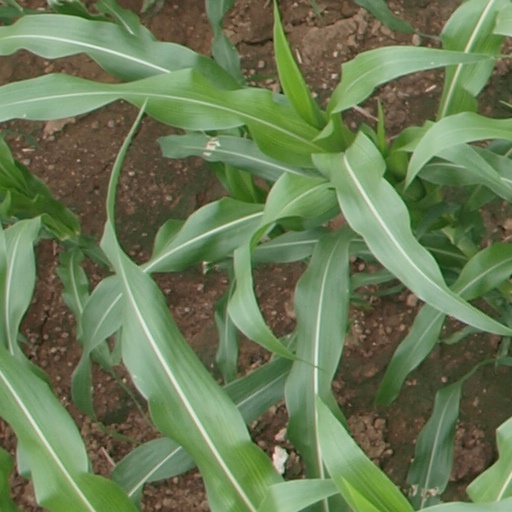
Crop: maize; corn